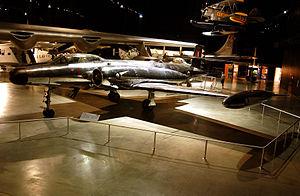
L'Avro CF-100 Canuck est l'unique avion de combat conçu par le Canada à avoir été fabriqué en série. Il a été mis en service en 1953 et construit à quelque 700 exemplaires, dont 53 exportés vers la Belgique.